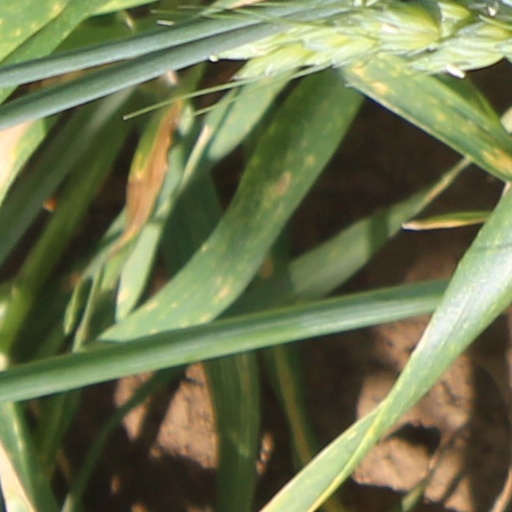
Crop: wheat